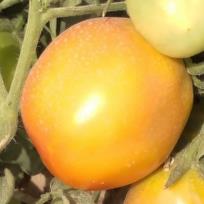
Crop: Tomato
Condition: healthy-fruit